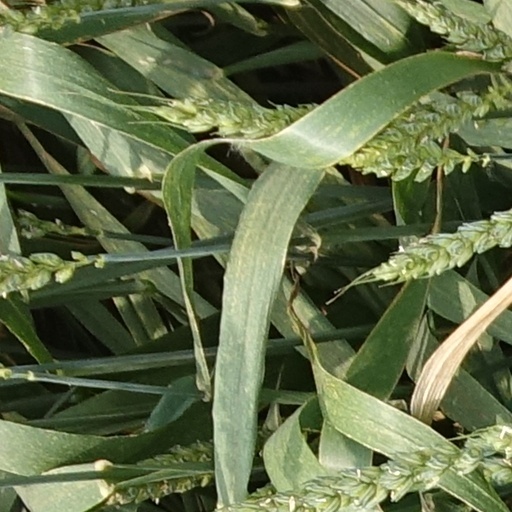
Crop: wheat